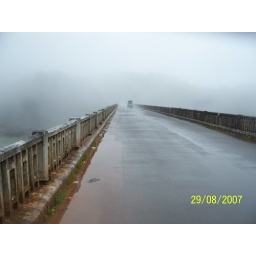
This is the bridge over the river Bhadrawati. At the left hand it is The Jog Falls. Asia's tallest water fall.